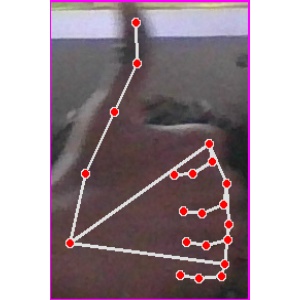
अक्षर: थ